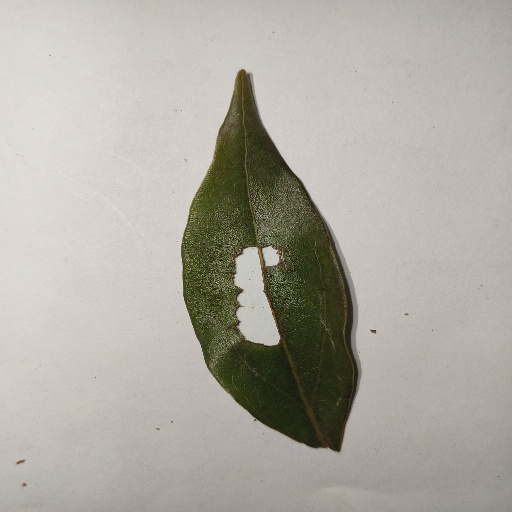
Species: Camphor
Leaf condition: Shot Hole